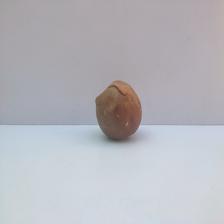
Size: Spoiled